Switzerland

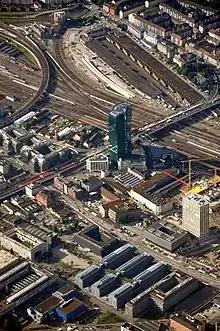
The Greater Zurich Area, home to 1.5 million inhabitants and 150,000 companies, is one of the most important economic centres in the world.

In 1848, the federal constitution provided that details concerning federal institutions, such as their locations, should be addressed by the Federal Assembly (BV 1848 Art. 108). Thus on 28 November 1848, the Federal Assembly voted in the majority to locate the seat of government in Bern and, as a prototypical federal compromise, to assign other federal institutions, such as the Federal Polytechnical School (1854, the later ETH) to Zurich, and other institutions to Lucerne, such as the later SUVA (1912) and the Federal Insurance Court (1917). Other federal institutions were subsequently attributed to Lausanne (Federal Supreme Court in 1872, and EPFL in 1969), Bellinzona (Federal Criminal Court, 2004), and St. Gallen (Federal Administrative Court and Federal Patent Court, 2012).